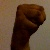
The image shows a hand gesture representing the letter 'M' in Indian Sign Language.